Carrozzeria Fissore

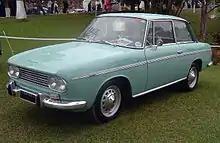
Front of the VEMAG Fissore (1965)

In Argentina, IASF (Industrias Automotriz de Santa Fe) built Fissore-designed Coupés and Spyders based on the Auto Union 1000 SP, with more upright bodywork. These were also license-built in Spain.